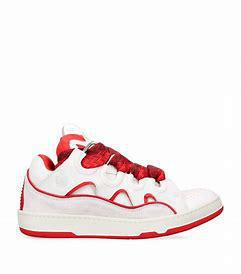
Brand: Lanvin
Model: Curb